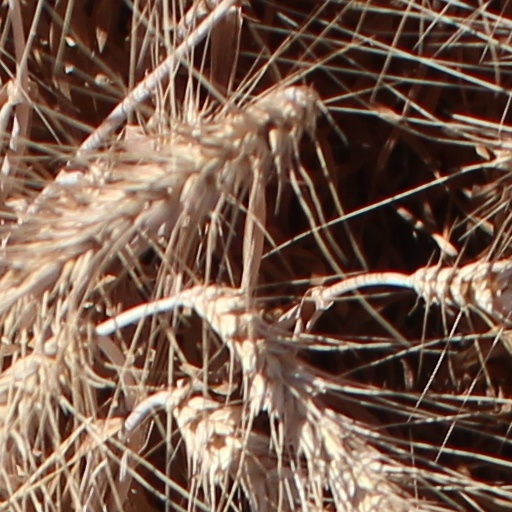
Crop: wheat